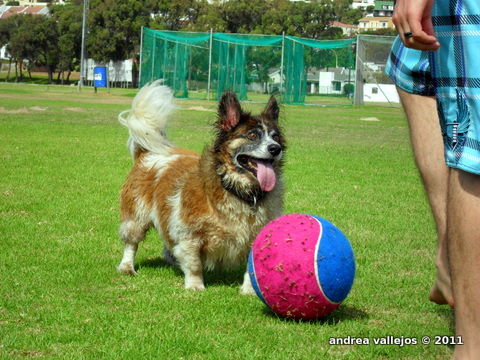
một con chó chơi trong cỏ với một quả bóng lớn